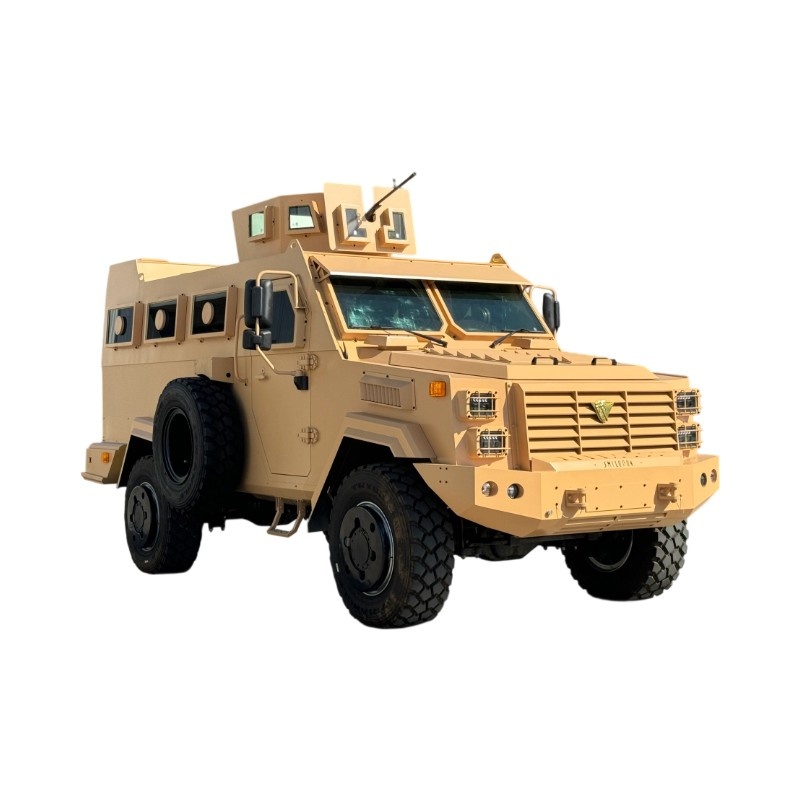
SMILODON APC
Left-hand drive and right-hand drive, Smilodon APC have been equipped by the Hong Kong Police Tactical Unit. The brand is highly welll-known.
Brand: HK
Category: Vehicles & Parts > Vehicles > Motor Vehicles > Service & Utility Vehicles > Military Vehicles